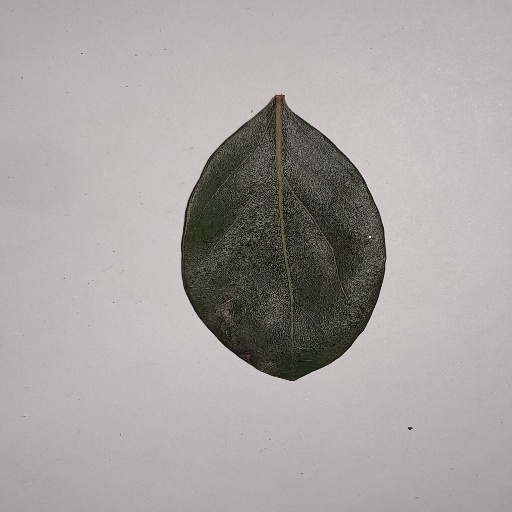
Species: Camphor
Leaf condition: Healthy Leaf